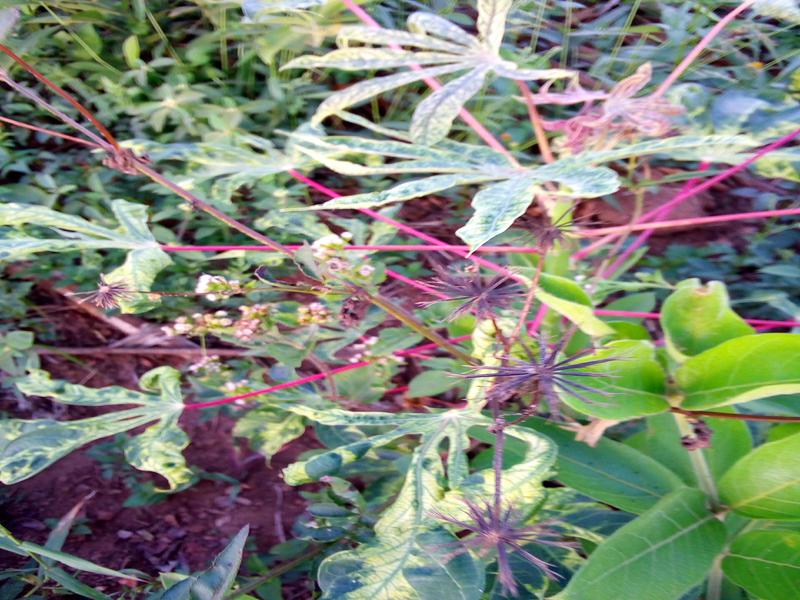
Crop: cassava
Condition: mosaic_disease